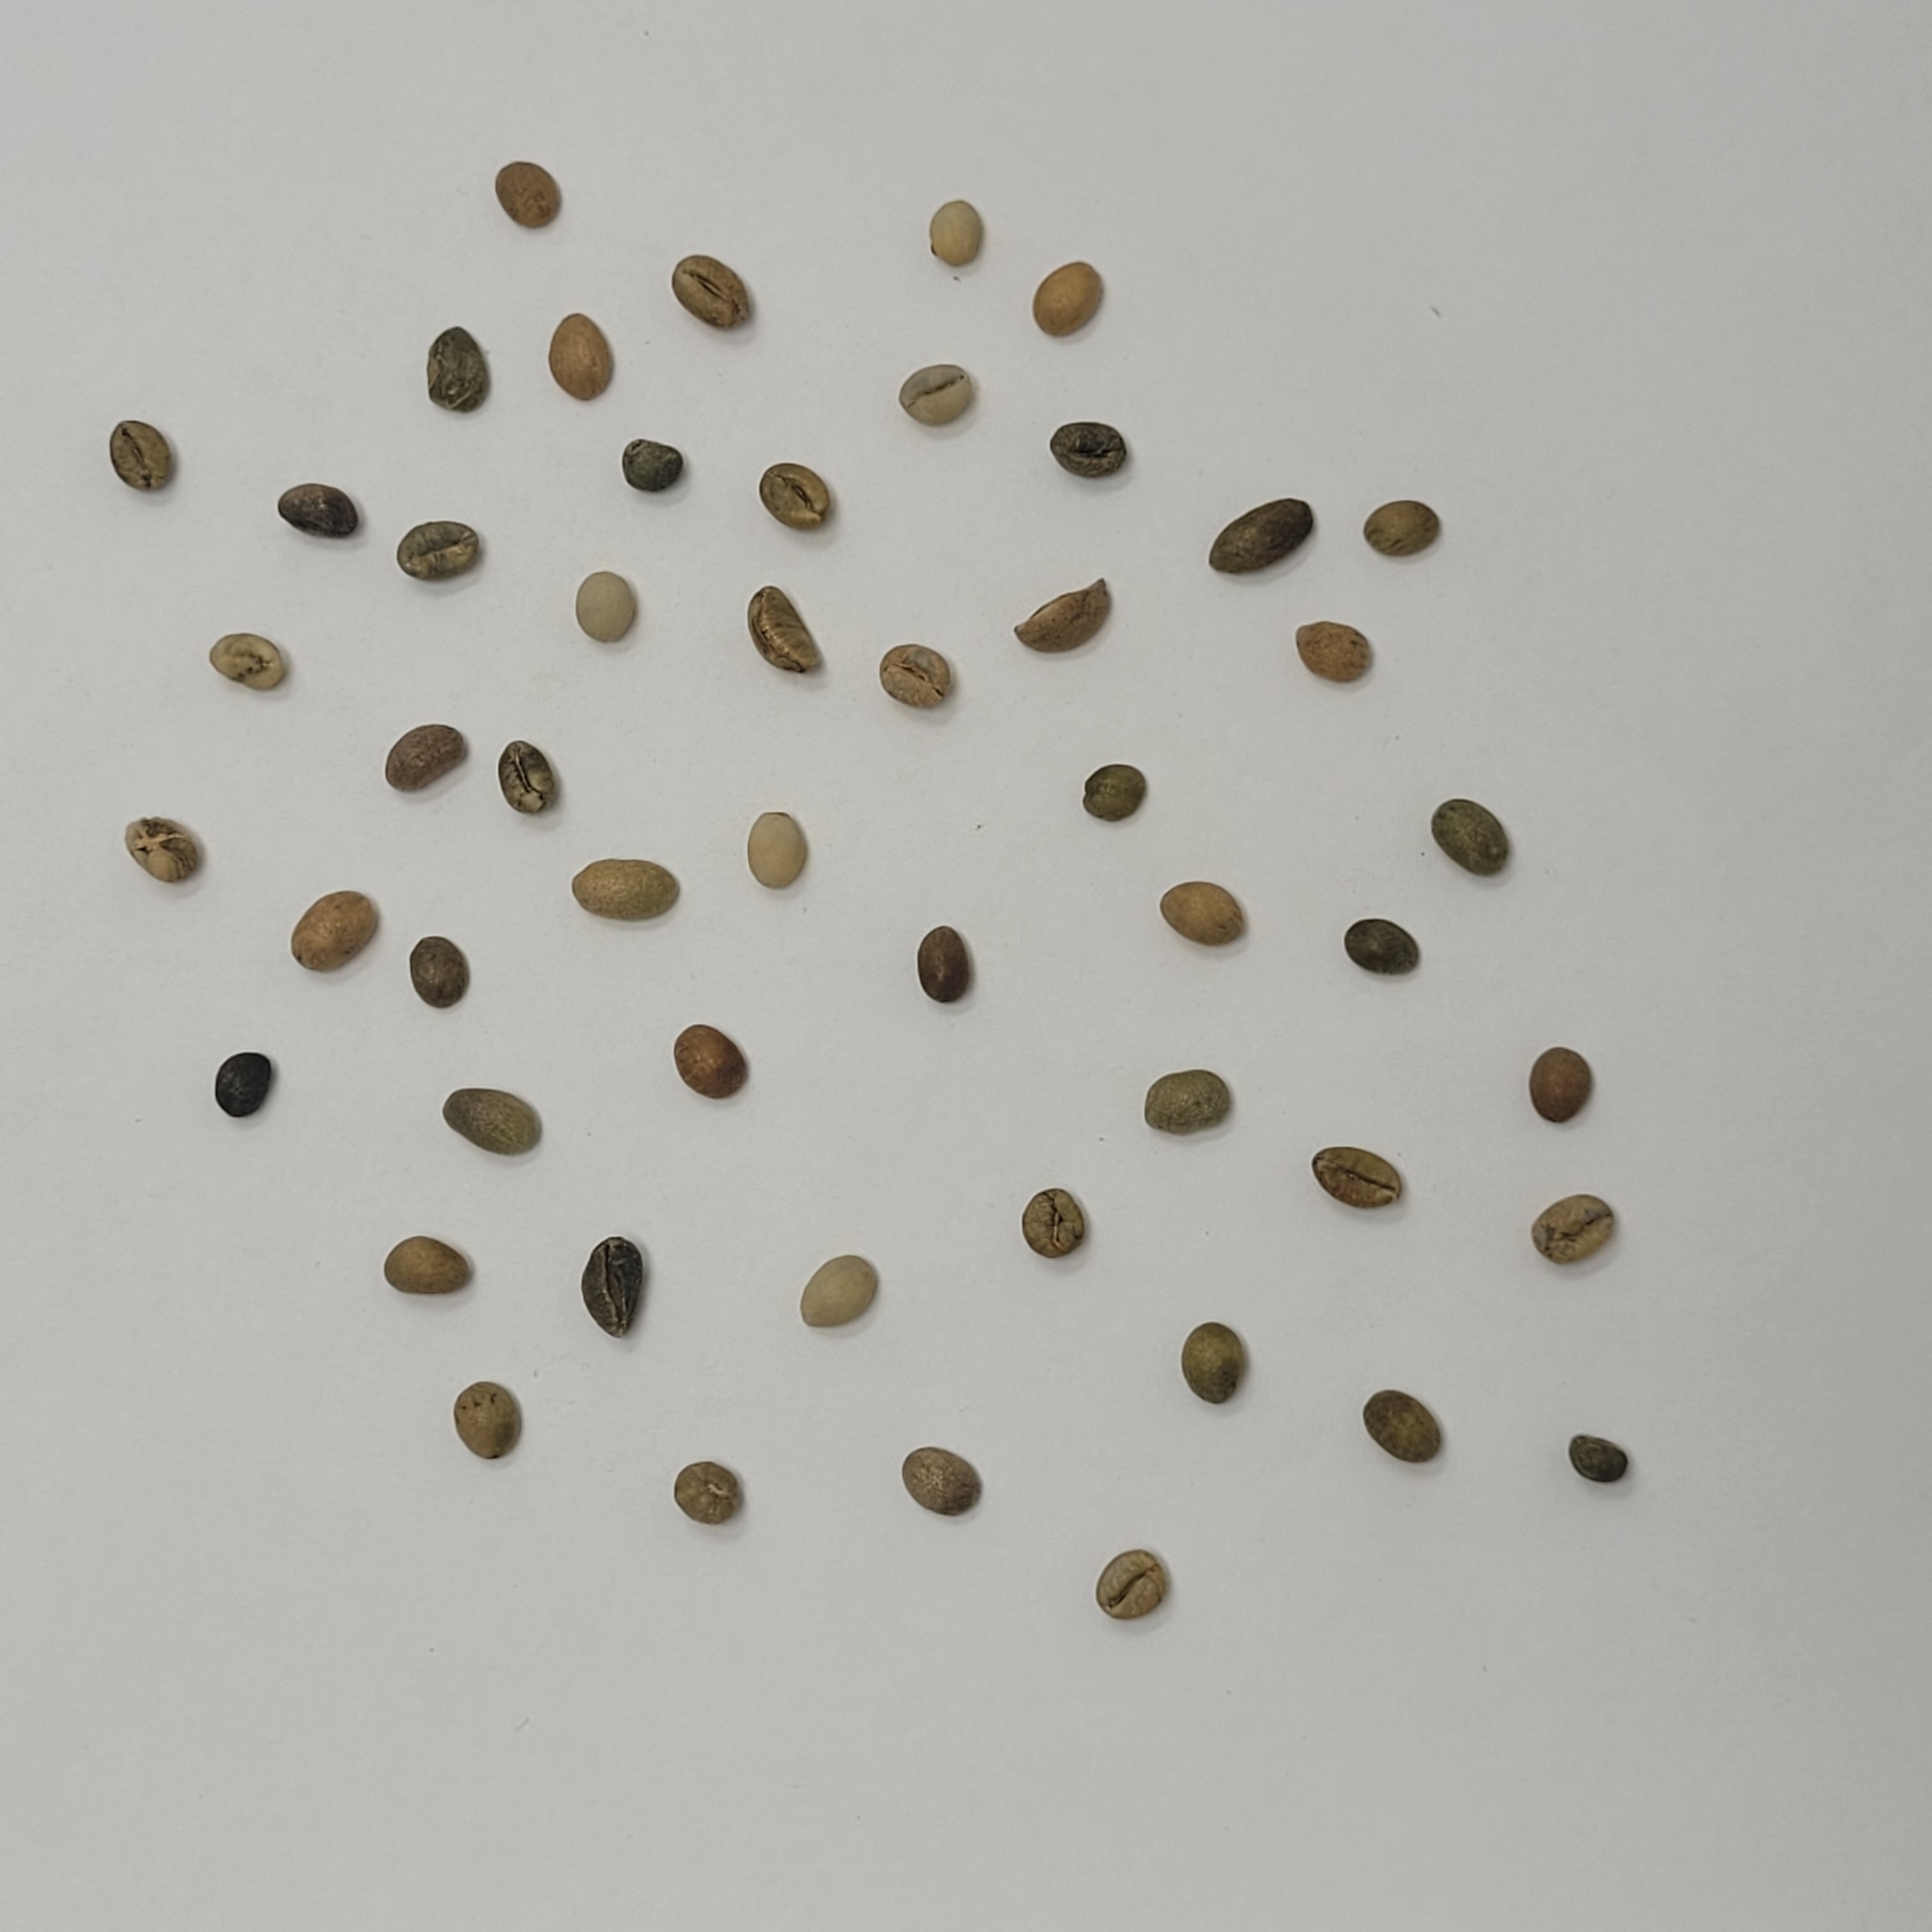
Coffee bean quality grade: Bits